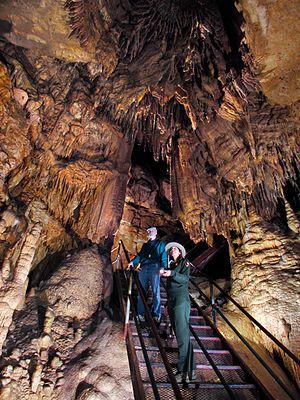
Une grotte touristique ou cavité aménagée est une cavité souterraine, le plus souvent naturelle, qui a fait l'objet d'aménagements intérieurs et extérieurs destinés à faciliter son accessibilité au grand public.